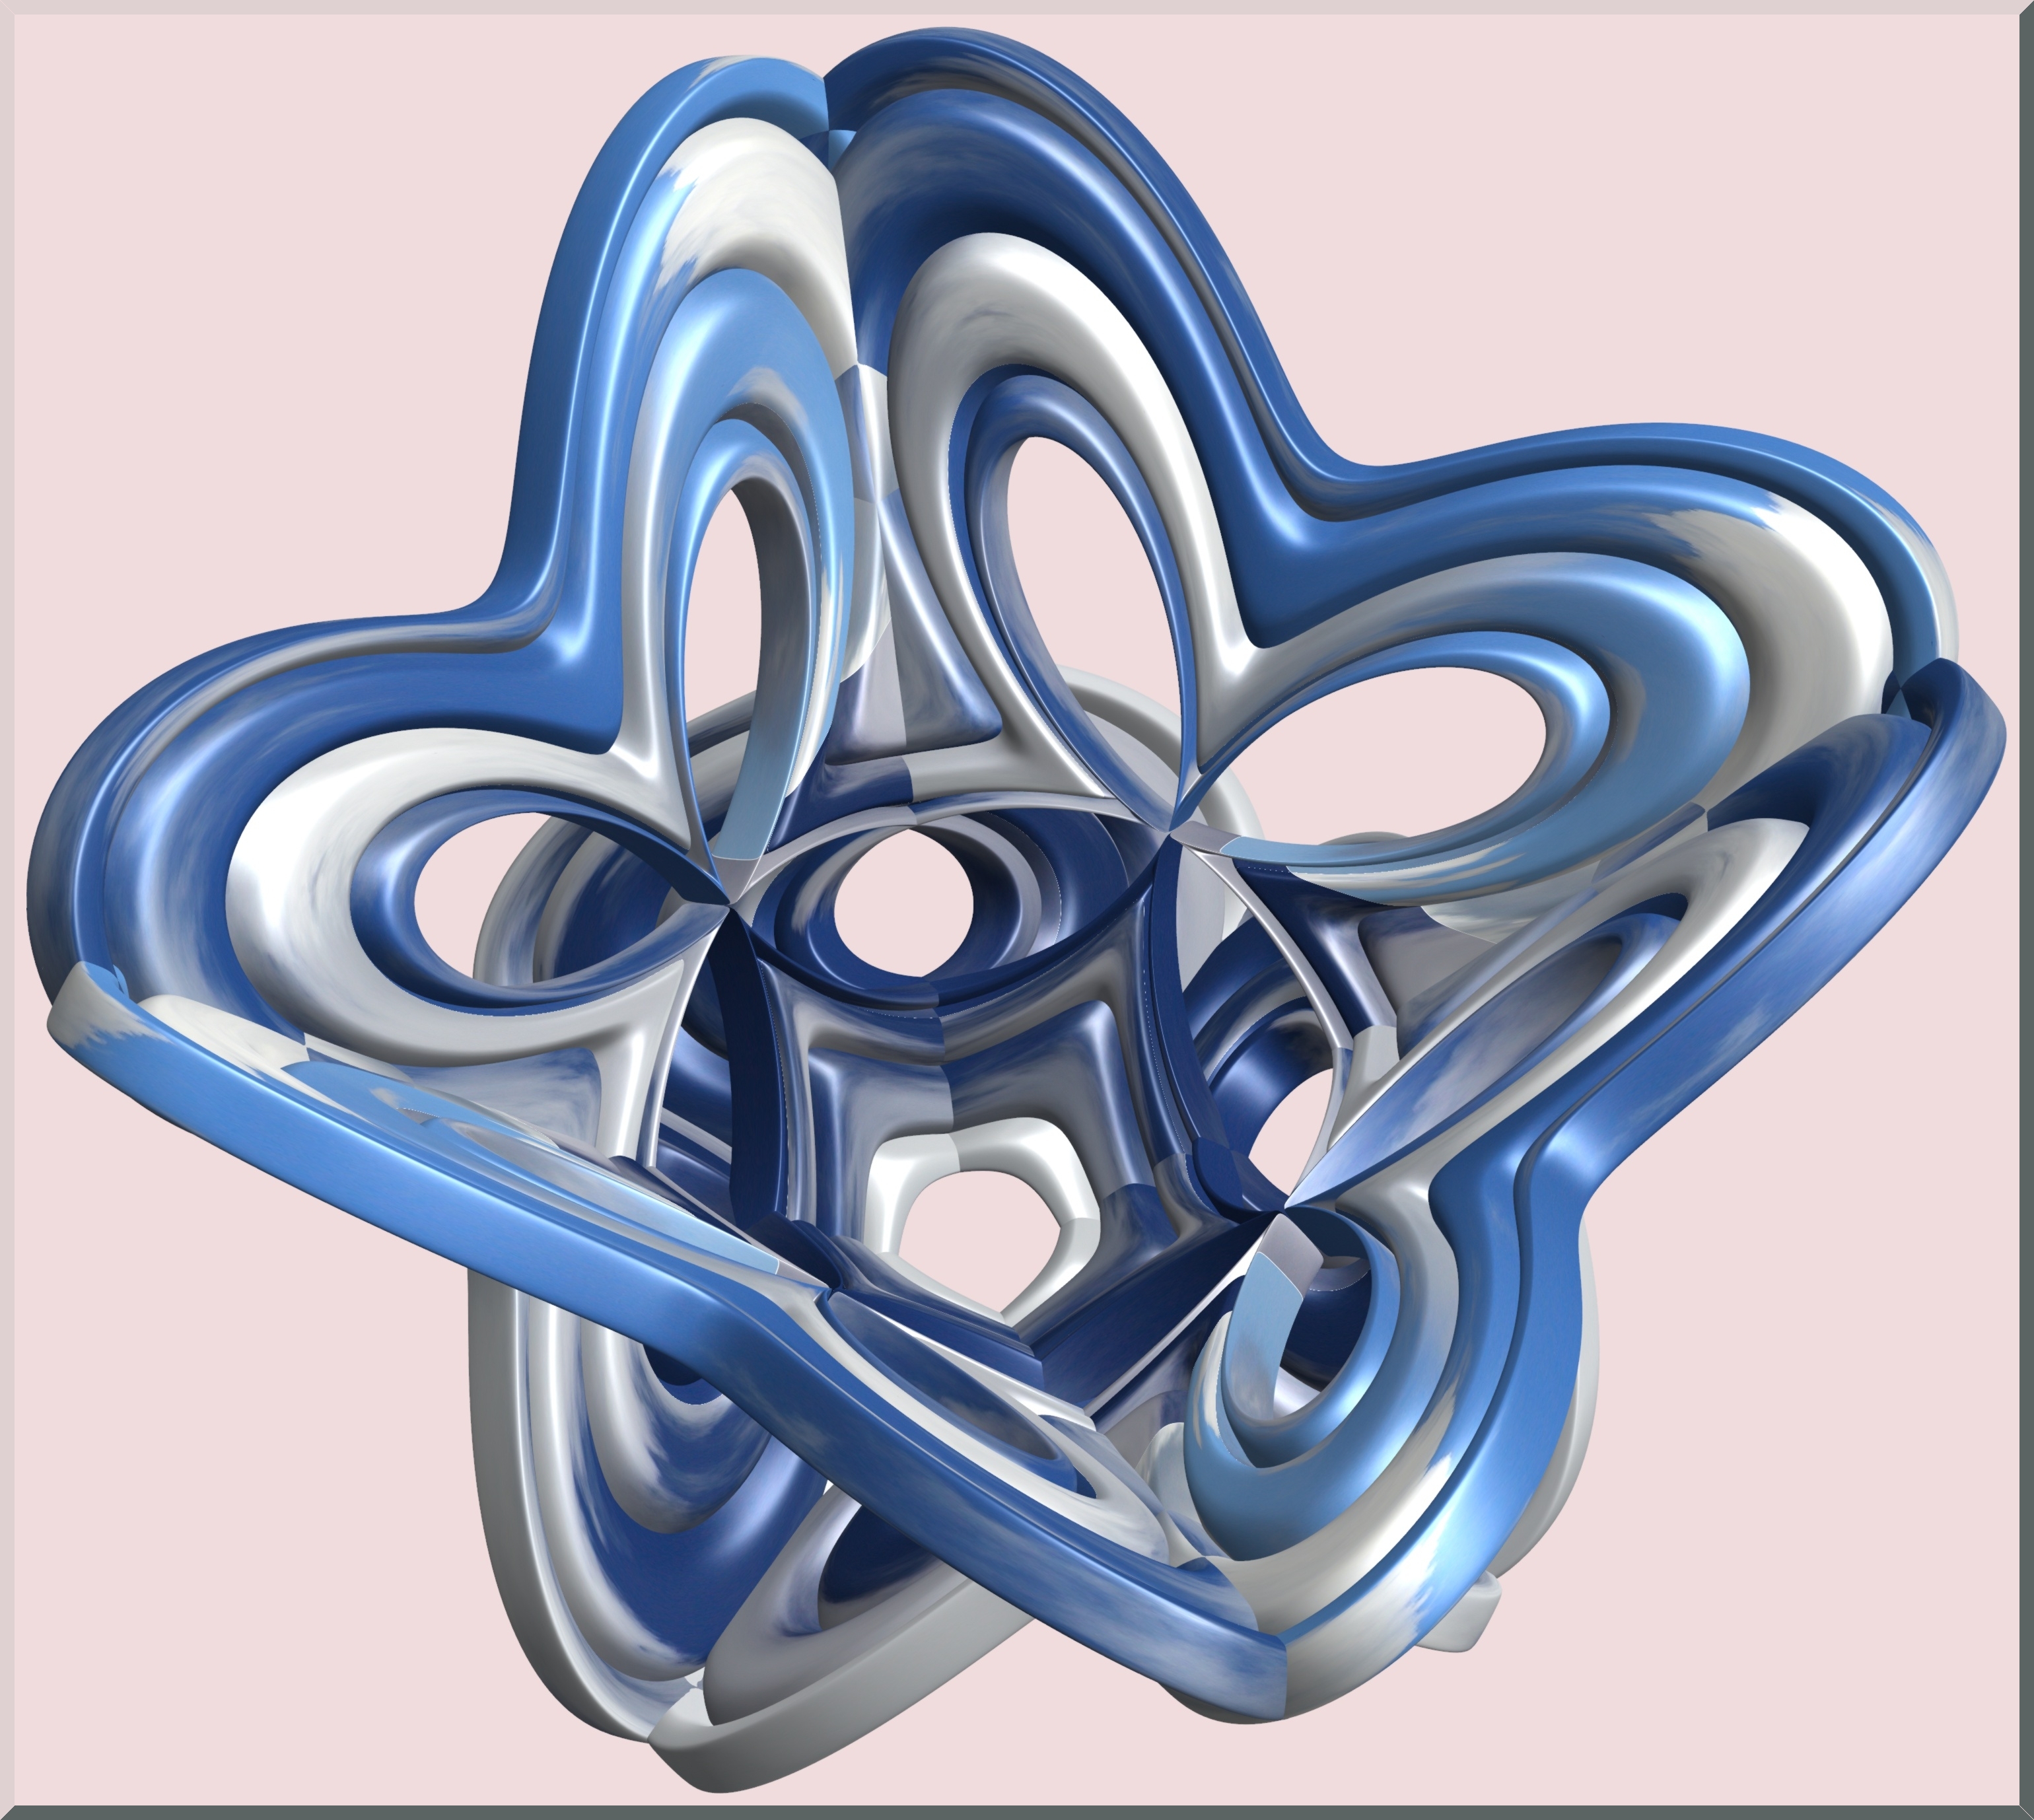
structure, wheel, texture, spiral, pattern, ear, circle, product, font, design, symmetry, 3d, graphic, organ, torus, mathematica, cg, parametricplot3d, code, program, algorithm, mapping